Battle of Bossenden Wood

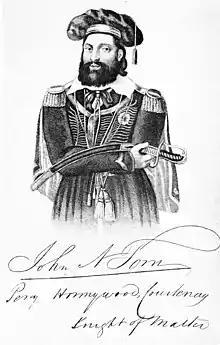
Courtenay

Courtenay had appeared in Canterbury in 1832, standing unsuccessfully in the December 1832 general election and, although suspected of being an imposter, becoming a popular local figure. He had been convicted of perjury in 1833 after giving evidence in defence of some smugglers. Originally sentenced to transportation, he had been transferred to Barming Heath Asylum after a woman from Cornwall, Catherine Tom, identified him as her missing husband and said he had previously been treated for insanity. On his release from the asylum in October 1837, instead of returning to his family in Cornwall, he stayed in Kent and built up a following in the area of Boughton under Blean, Hernhill and the Ville of Dunkirk. The area had already experienced agrarian discontent and protest against the New Poor Law of 1834 and the farm labourers, and a few of the smallholders and trades people, were receptive to Courtenay’s millenarian preaching and promises of a better life.